Épouse-moi mon pote

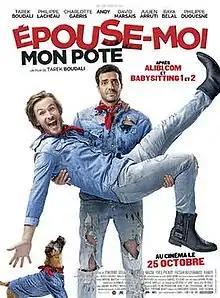

Épouse-moi mon pote (meaning "Marry me, my dude" in French) is a 2017 French comedy film. It is the first feature film directed by Tarek Boudali. He also plays the lead role in the film. The film was launched on 25 October 2017 on French screens.